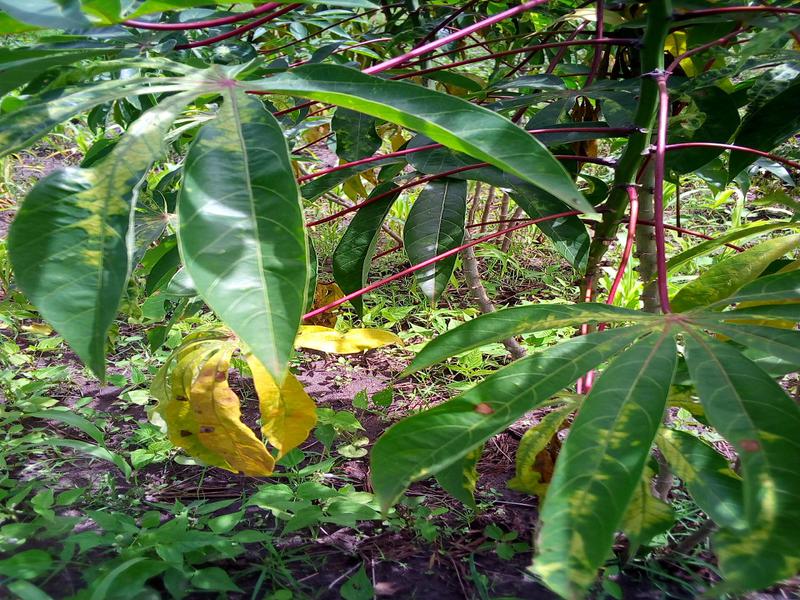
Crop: cassava
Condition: mosaic_disease